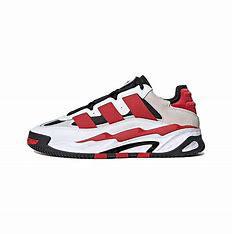
Brand: adidas
Model: originals Adidas Originals Niteball